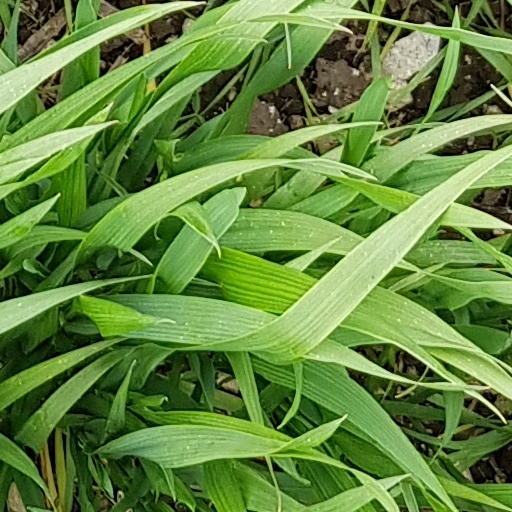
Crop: wheat